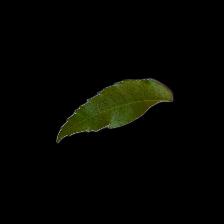
Plant: Neem